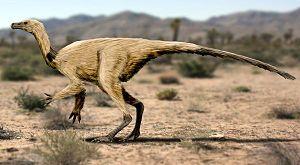
Qiupalong est un genre éteint de dinosaures théropodes de la famille des Ornithomimidae ayant vécu en Chine durant le Crétacé supérieur.